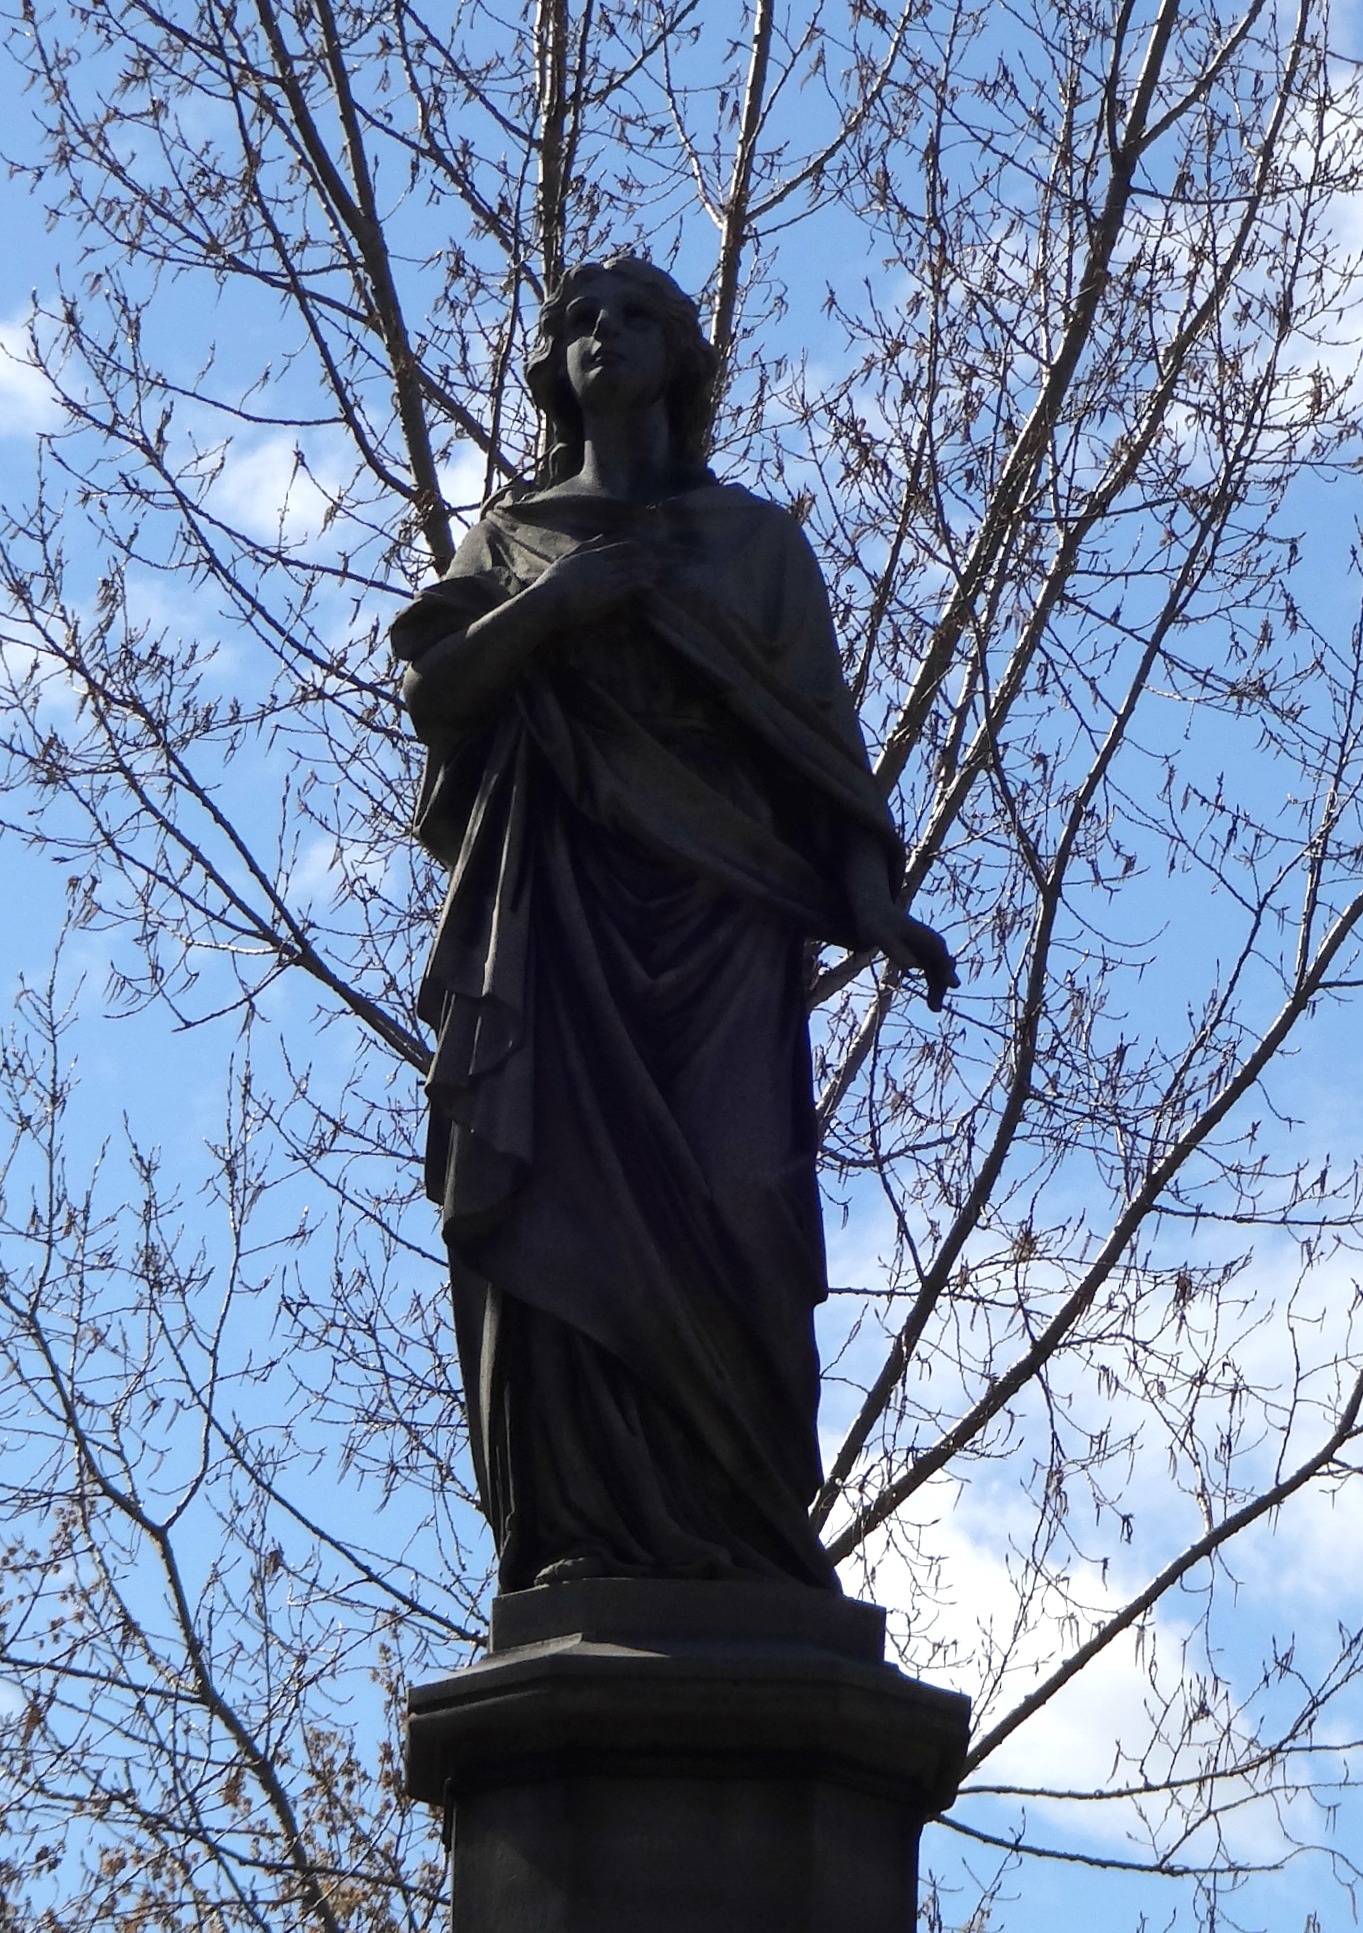
sky, woman, monument, statue, cemetery, outdoors, sculpture, memorial, graveyard, art, clouds